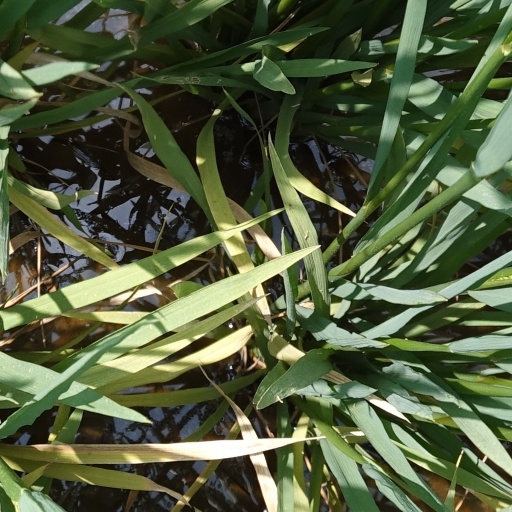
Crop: rice